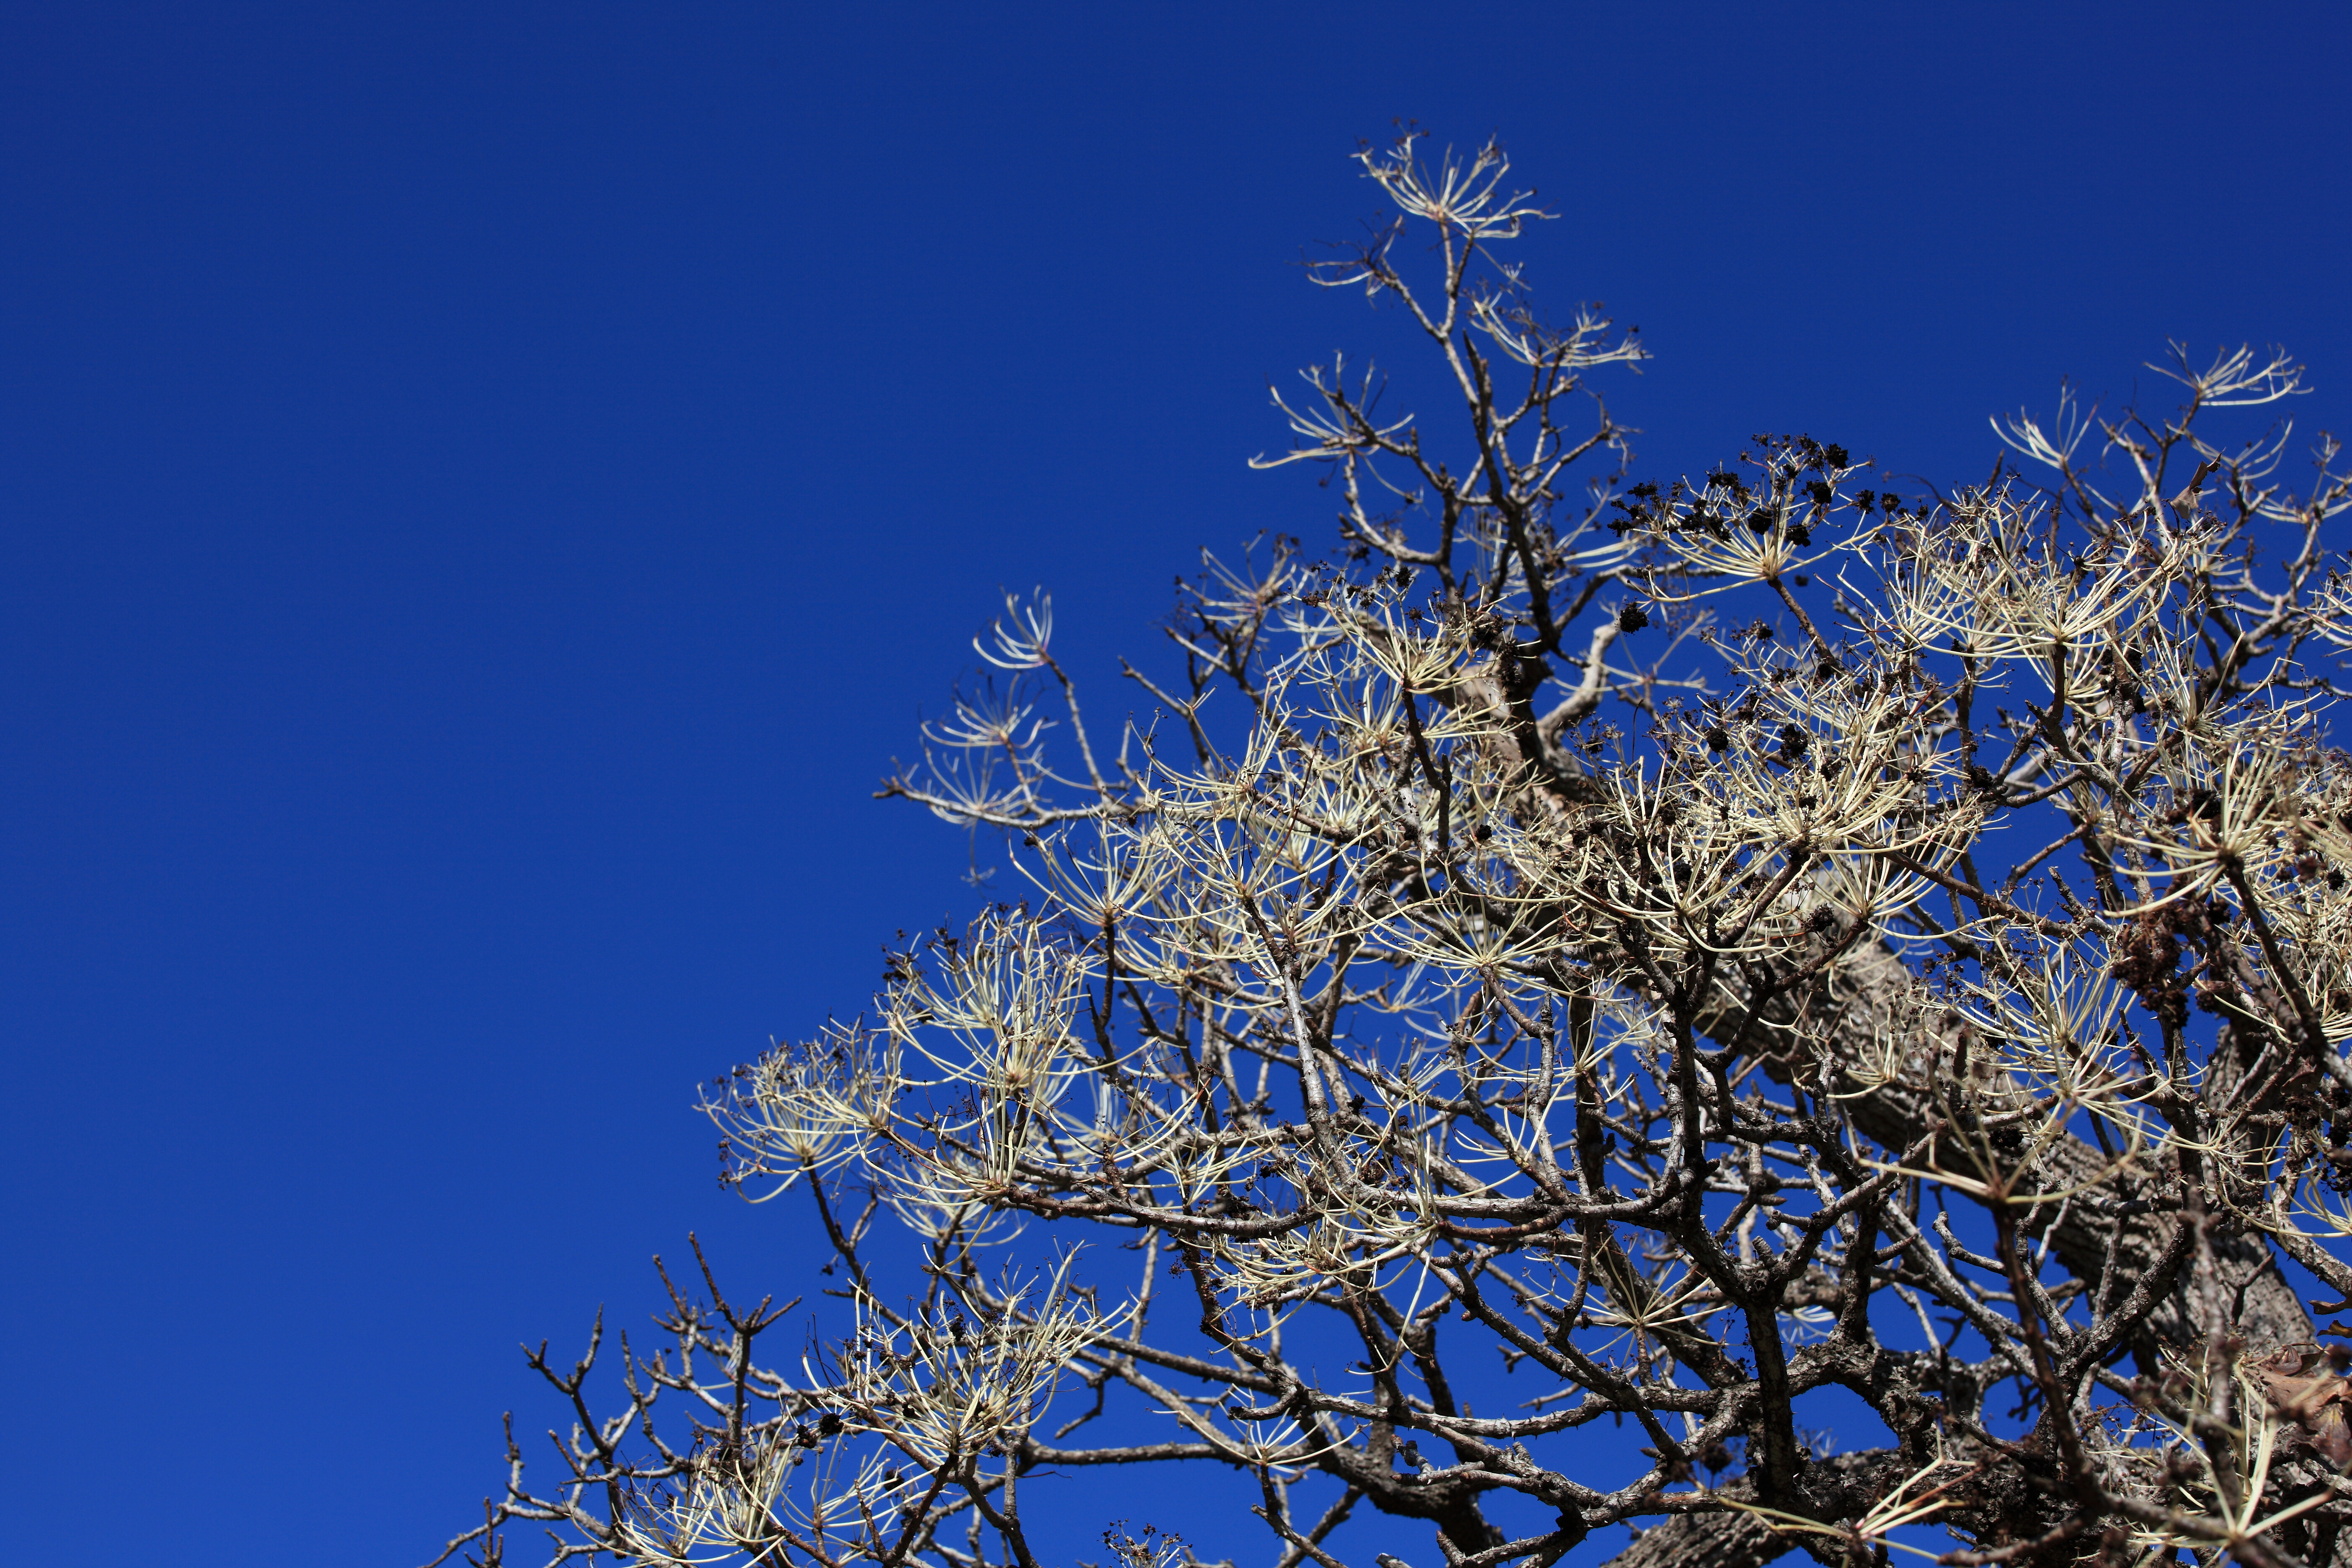
tree, nature, branch, blossom, snow, winter, plant, sky, sunlight, leaf, flower, frost, high, blue, point, flora, season, twig, 5d, hires, markii, hi, res, resolution, cape, freezing, woody plant